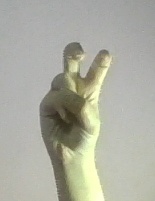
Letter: toot